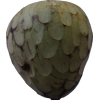
Label: cherimoya